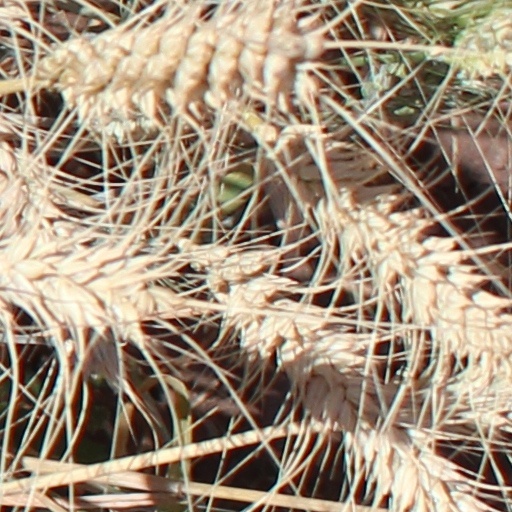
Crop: wheat